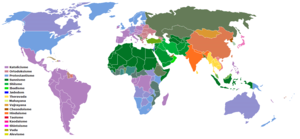
Religion / Udvikling / Nyere tid
Kort over de udbredelsen af de største religioner i dag (klik for detaljer)
"Ordet religion kommer formodentlig af det latinske religare, der betyder ""at binde"" eller ""fortøjre"", eller af relegere. Det drejer sig her specielt om fokus på guder eller mytologiske væsner.